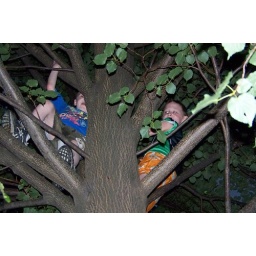
the boys in the tree